Ryan Giggs

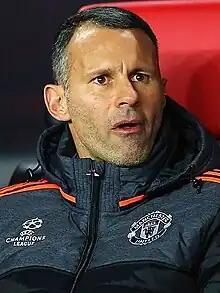
Giggs with Manchester United in 2015

Ryan Joseph Giggs (né Wilson; born 29 November 1973) is a Welsh football coach, former player and co-owner of Salford City. He is regarded as one of the greatest players of his generation, and one of the best wingers in the history of football. Giggs spent his entire professional career at Manchester United, where he also served as the club's interim player-manager and assistant manager. He is one of the most decorated footballers of all time, and is one of only 51 players to have made over 1,000 career appearances.